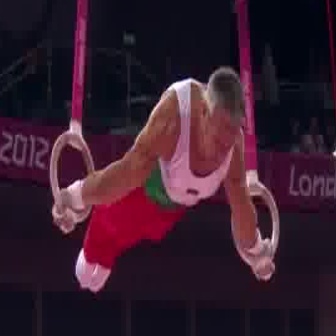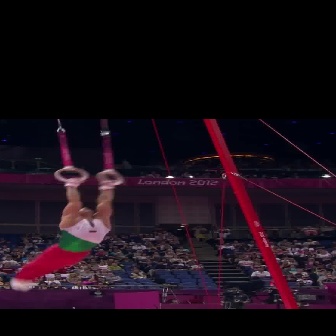
  Please identify the target specified by the bounding box [52,65,275,288] in the first image and locate it in the second image. Return the coordinates in [x_min,y_min,x_max,y_max] format.
Answer: [8,177,123,292]